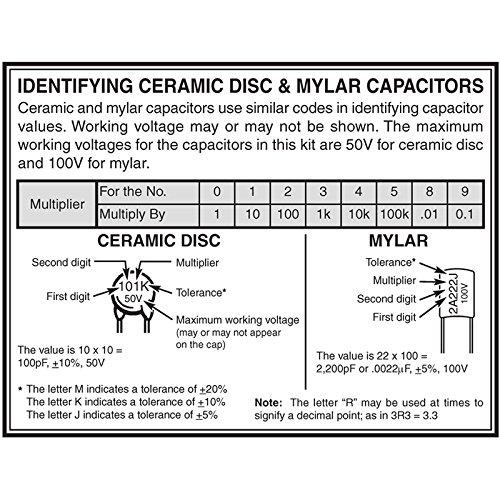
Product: Elenco 100 Capacitor Component Kit - CAPK-100
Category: Toys & Games | Learning & Education | Science Kits & Toys
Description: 30 x Ceramic from 10pF to 470pF - 35 x Mylar from.001F to.22F - 35 x Electrolytic from 1F to 1000F.
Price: $14.74
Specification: ProductDimensions:6x3x2inches|ItemWeight:1.6ounces|ShippingWeight:1.6ounces(Viewshippingratesandpolicies)|DomesticShipping:ItemcanbeshippedwithinU.S.|InternationalShipping:ThisitemcanbeshippedtoselectcountriesoutsideoftheU.S.LearnMore|ASIN:B004YHZDW0|Californiaresidents:ClickhereforProposition65warning|Itemmodelnumber:CAPK-100|Manufacturerrecommendedage:12-16years